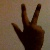
The image shows a hand gesture representing the number 3 in Indian Sign Language.